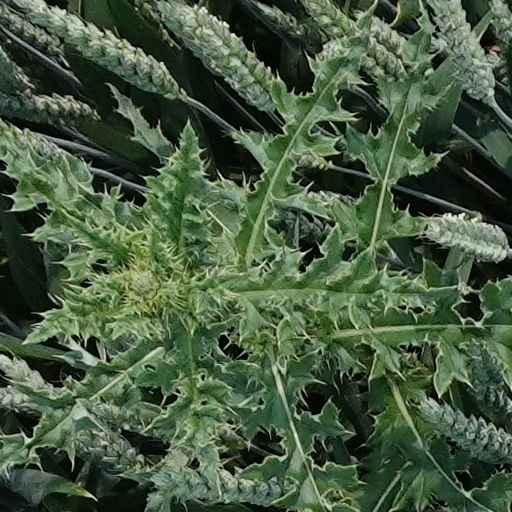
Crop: wheat